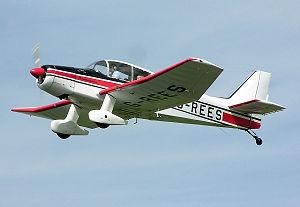
L'aviation légère désigne l'ensemble des activités aériennes destinées aux loisirs, aux sports et au tourisme. Cela exclut en principe le travail aérien et le transport de passagers ou de fret mais, en pratique, on retrouve aussi sous ce vocable des petites activités commerciales comme la surveillance aérienne, les avions taxis, la desserte de hubs en passagers ou fret, etc. Les avions ne dépassent pas 5 700 kg et les hélicoptères 2 700 kg.
Les Jodel sont des avions de tourisme monomoteurs français. Le nom « Jodel » vient des deux créateurs de l'entreprise, « Jo » pour Édouard Joly, pilote, constructeur amateur, agriculteur de son état, et « del » pour son gendre, Jean Délémontez, mécanicien avion, ingénieur autodidacte.
Un carénage aérodynamique est un revêtement extérieur améliorant l'aérodynamique d'un mobile en mouvement. La recherche d'optimisation du carénage aérodynamique s'appelle aussi le fairing.
Le Jodel D-140 est le dérivé agrandi du Jodel D11.